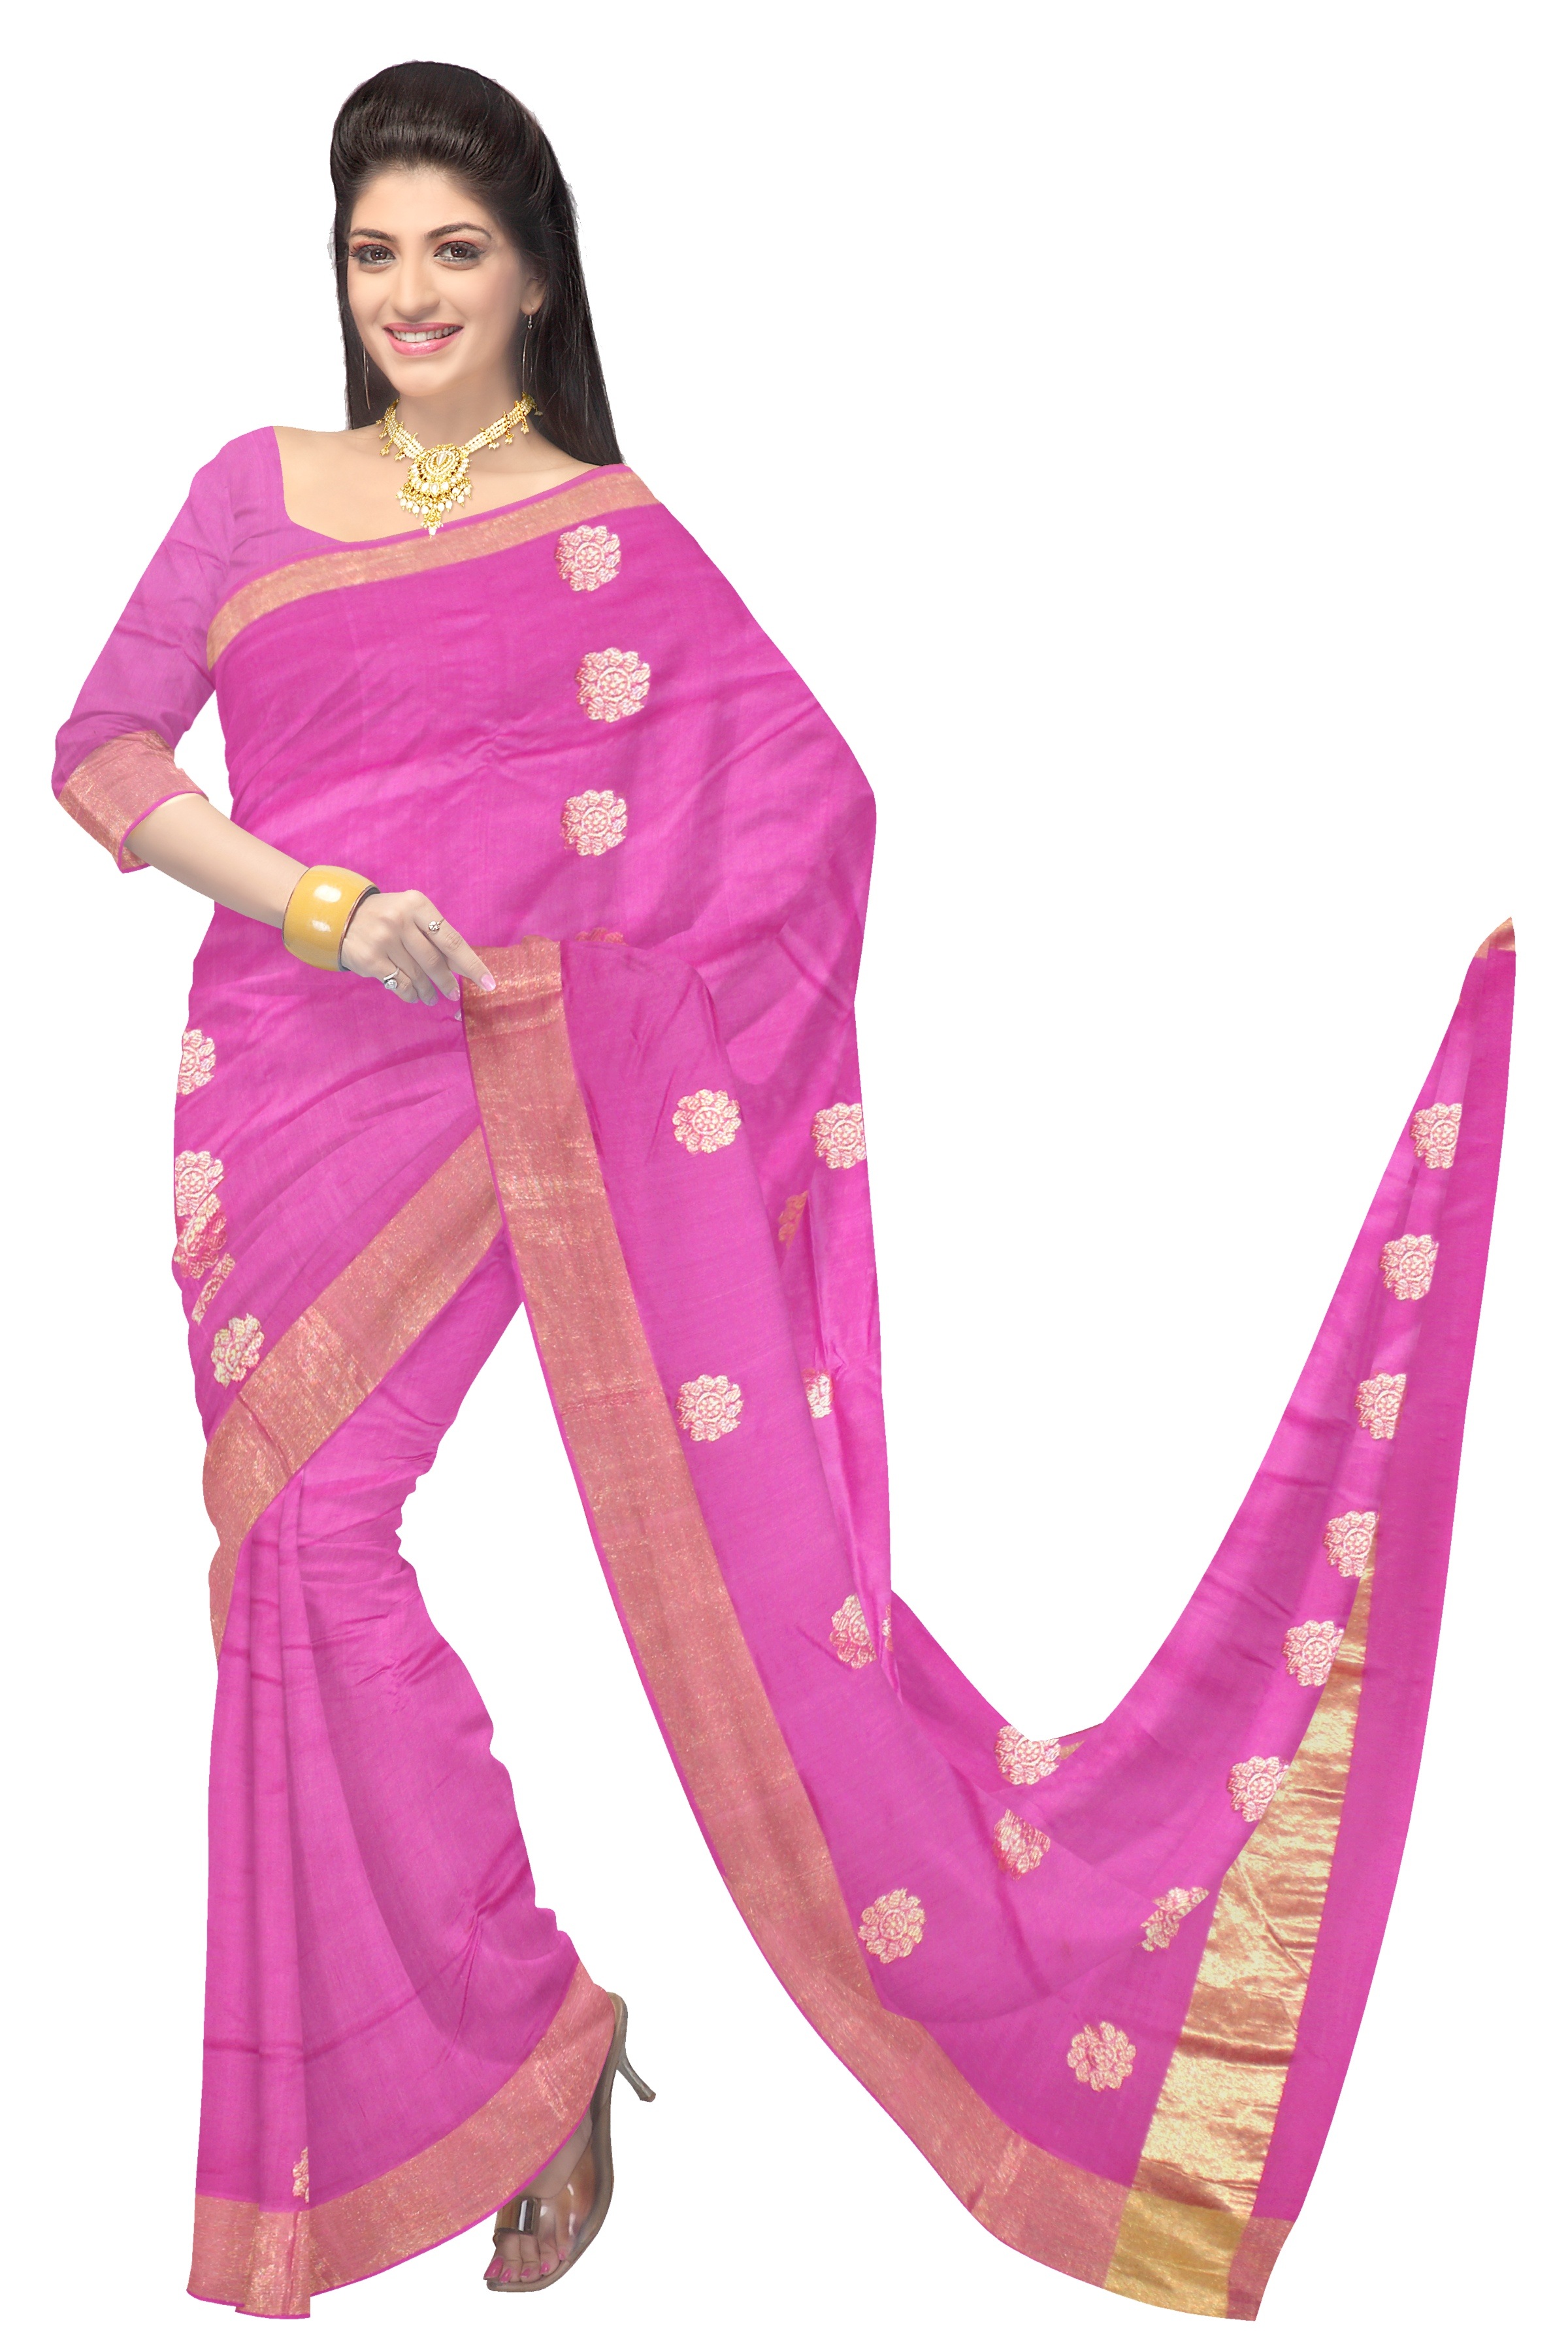
woman, purple, model, fashion, clothing, pink, outerwear, textile, saree, dress, peach, sari, magenta, costume, cotton, indian, silk, gown, abdomen, sleeve